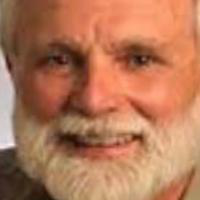
Age group: age 56-65